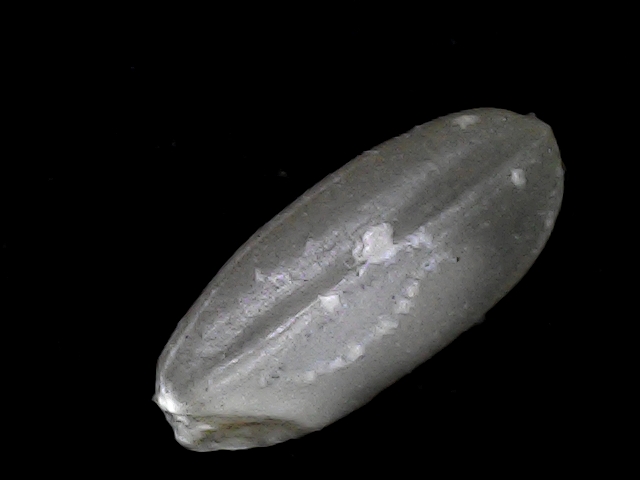
Rice variety: BD52